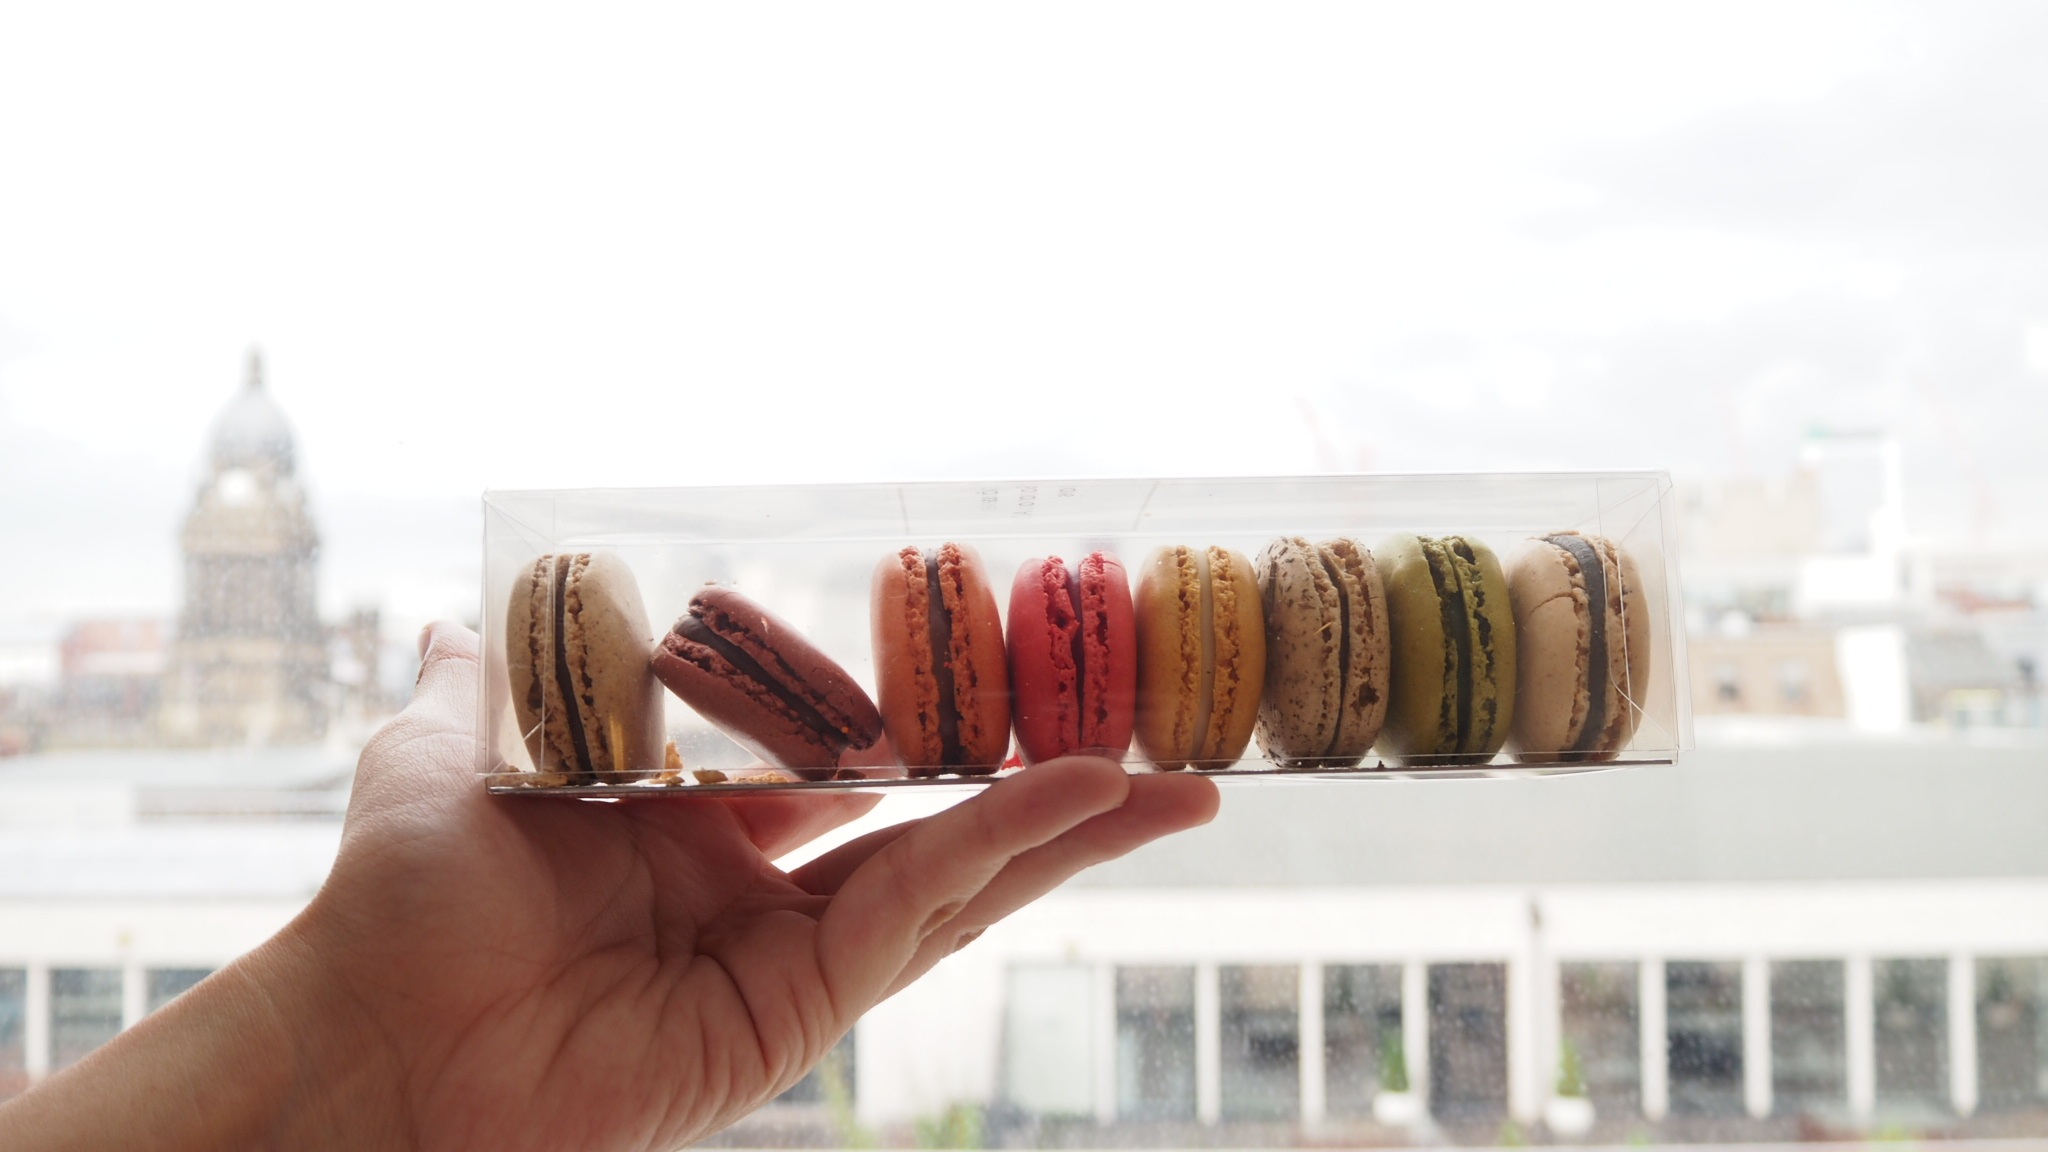
hand, sweet, food, macaron, pastry, luxury, desserts